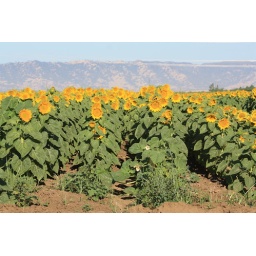
A field between Winters and Davis.I thought it was cool with the mountain range in the background.